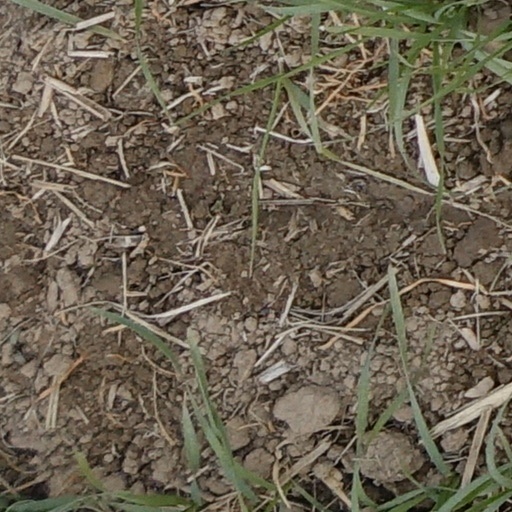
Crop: wheat